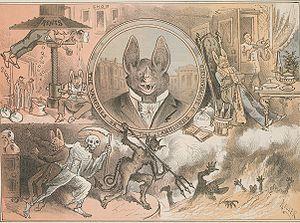
Le vampire est un type de revenant qui fait partie des grandes créatures légendaires issues des mythologies où se combinent de diverses manières l'inquiétude de l'au-delà et le mystère du sang. Suivant différents folklores et selon la superstition la plus courante, ce mort-vivant se nourrit du sang des vivants afin d’en tirer sa force vitale, ses victimes devenant parfois des vampires après leur mort. La légende du vampire puise ses origines dans des traditions mythologiques anciennes et diverses, elle se retrouve dans toutes sortes de cultures à travers le monde.